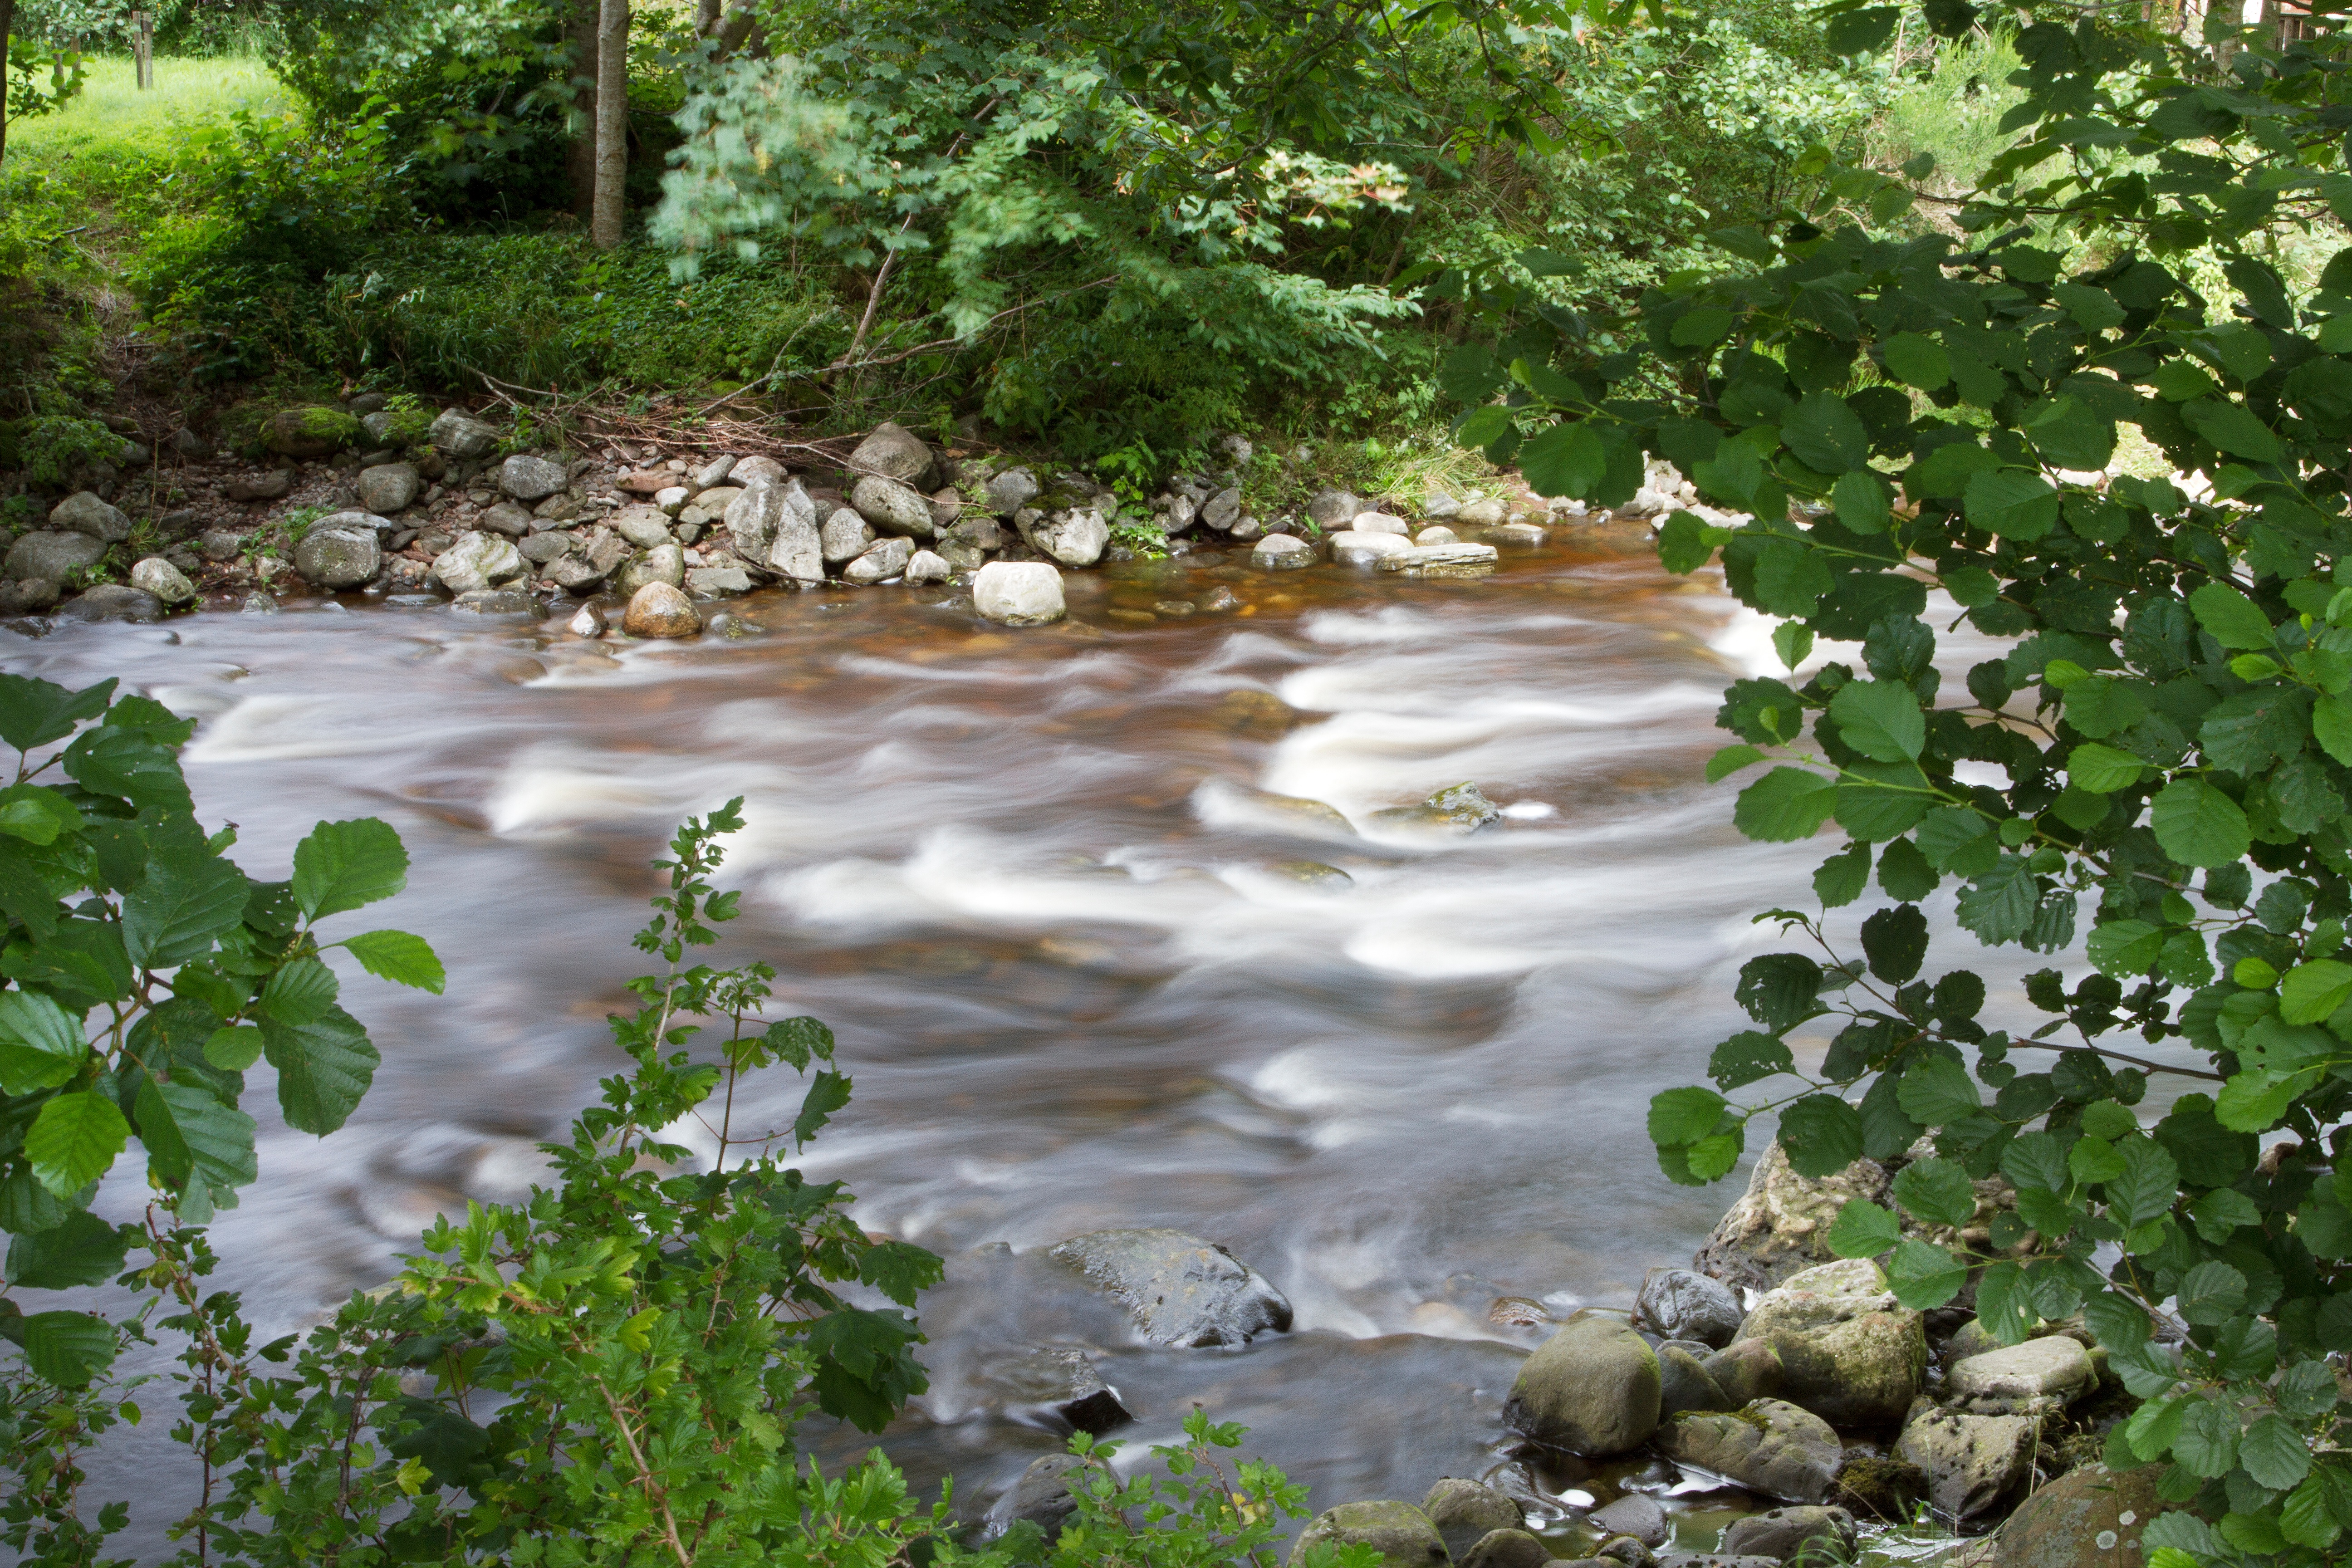
tree, water, nature, forest, creek, wilderness, leaf, flower, river, pond, stream, jungle, rapid, botany, garden, body of water, rainforest, woodland, habitat, water feature, watercourse, natural environment